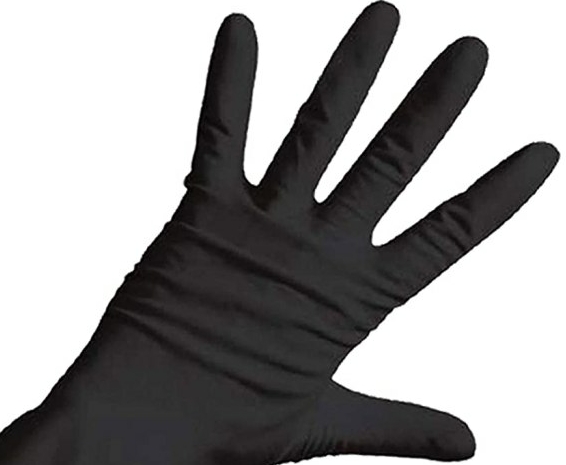
Label: trash